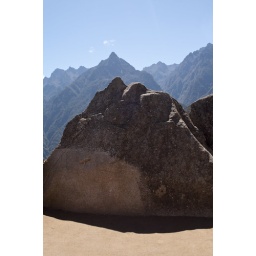
Upper agricultural sector at Machu Picchu. The rock is a replica of Cerro Yanatin mountain in the background.